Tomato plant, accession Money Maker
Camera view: tilt-top (135 deg); turntable rotation: 0 degrees
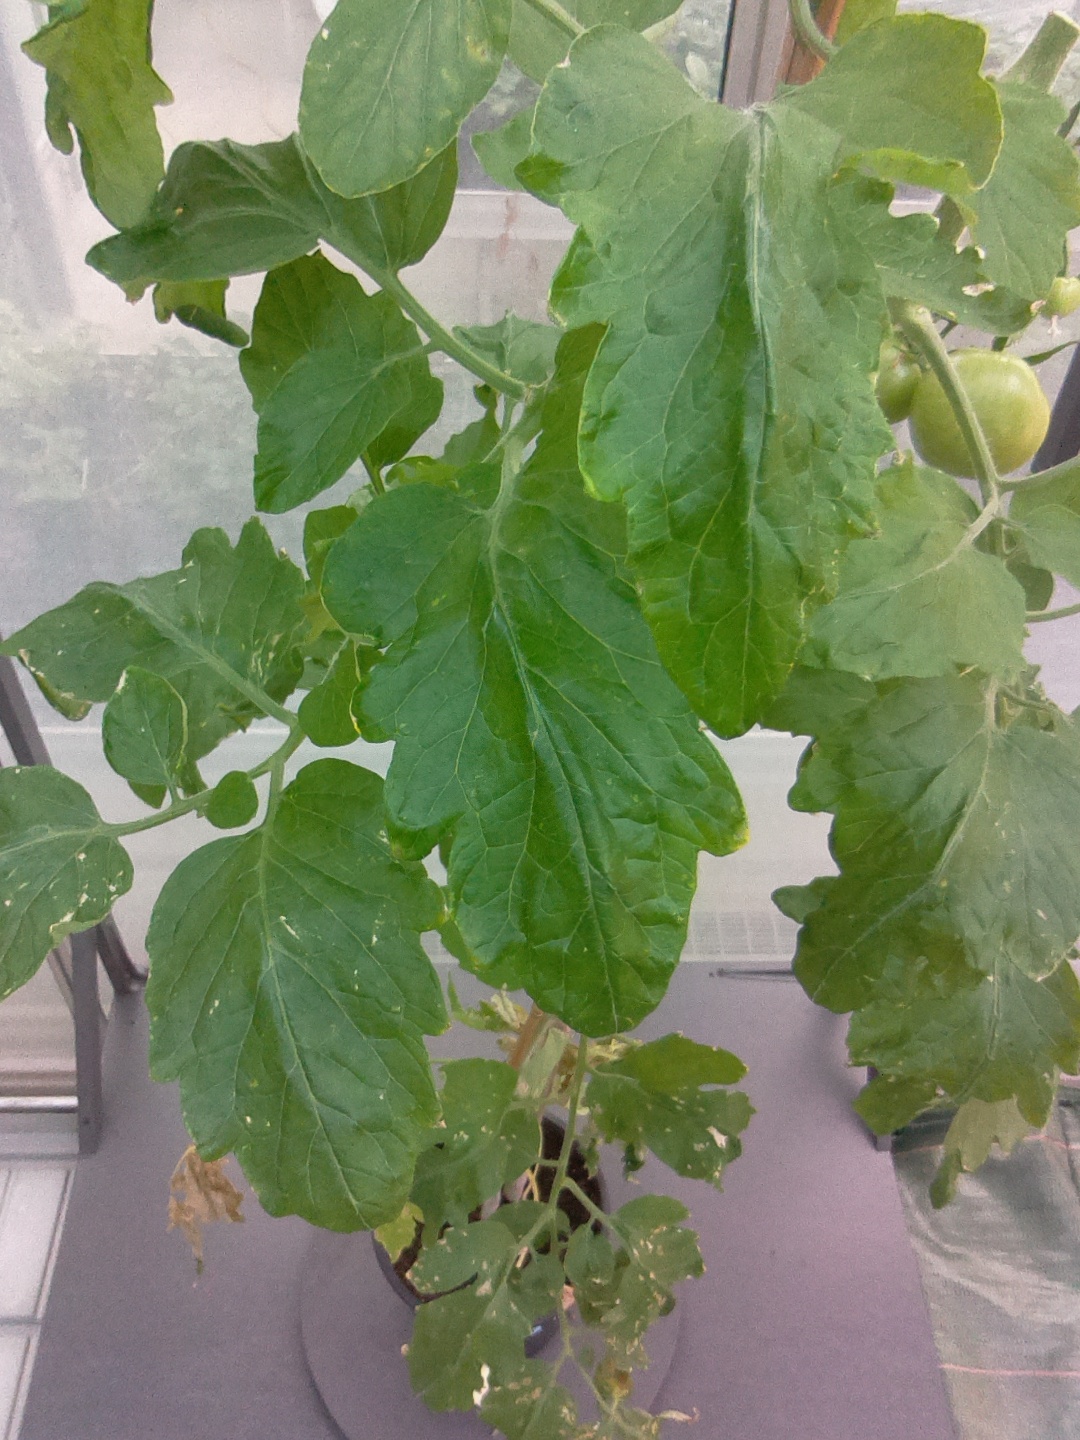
BBCH growth stage 73: 30%-40% of final fruit size